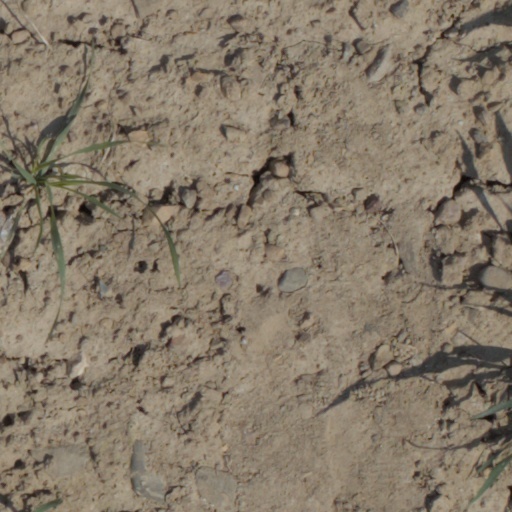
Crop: wheat